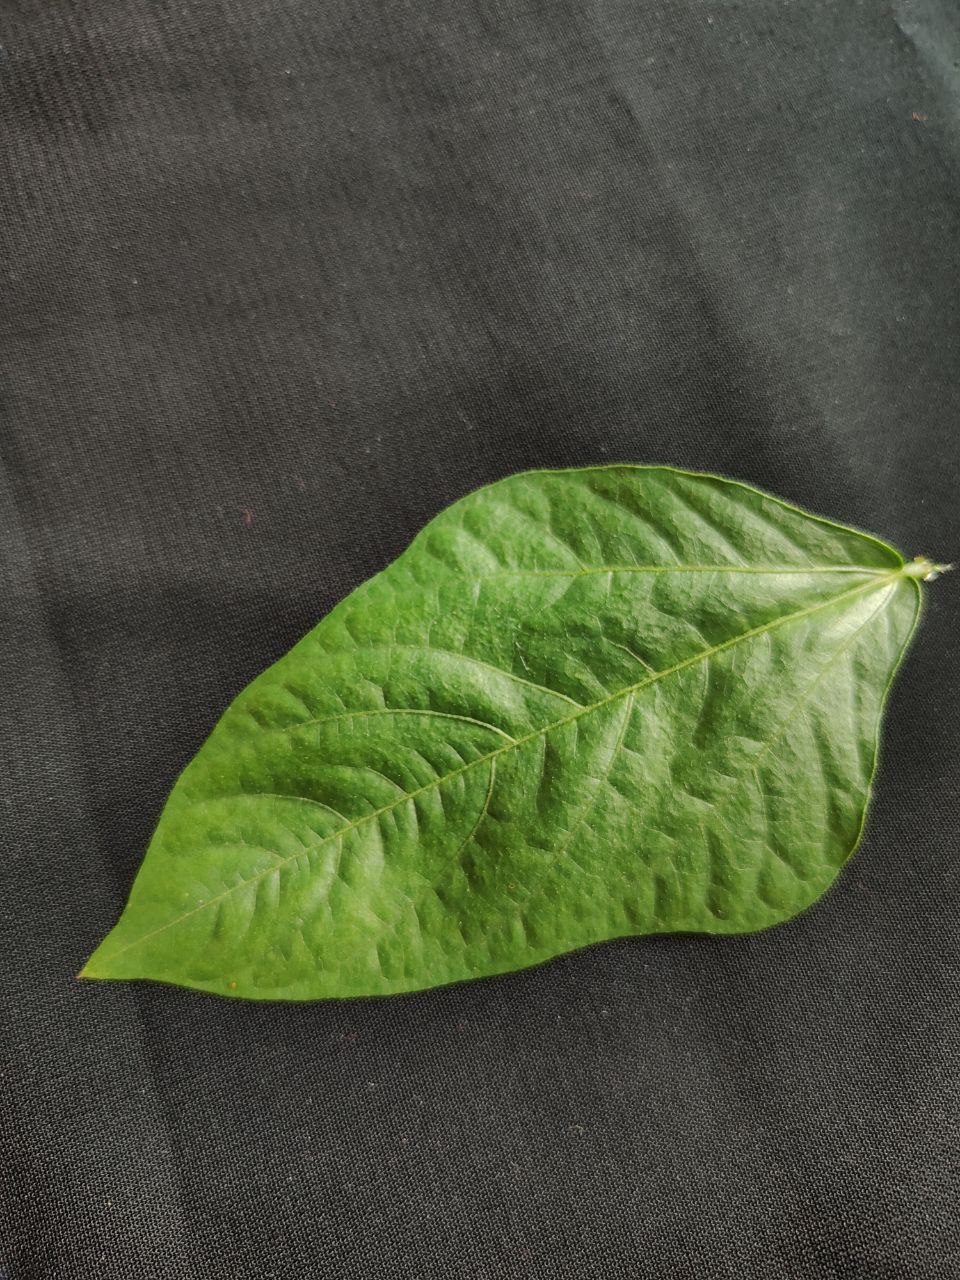
Crop: cowpea
Leaf condition: Fresh Leaf